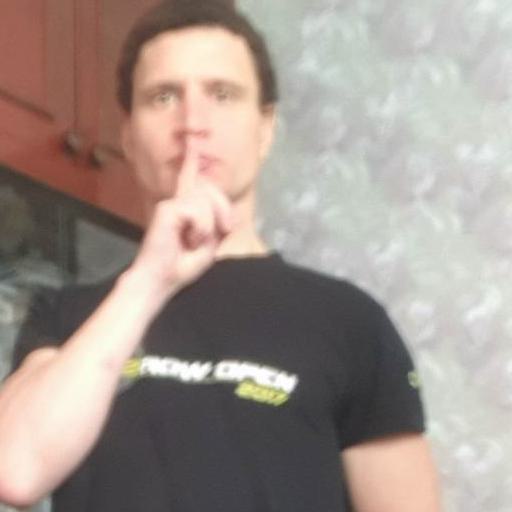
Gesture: mute